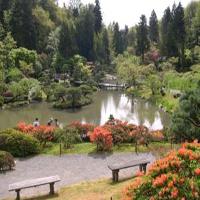
Weather: cloudy or overcast